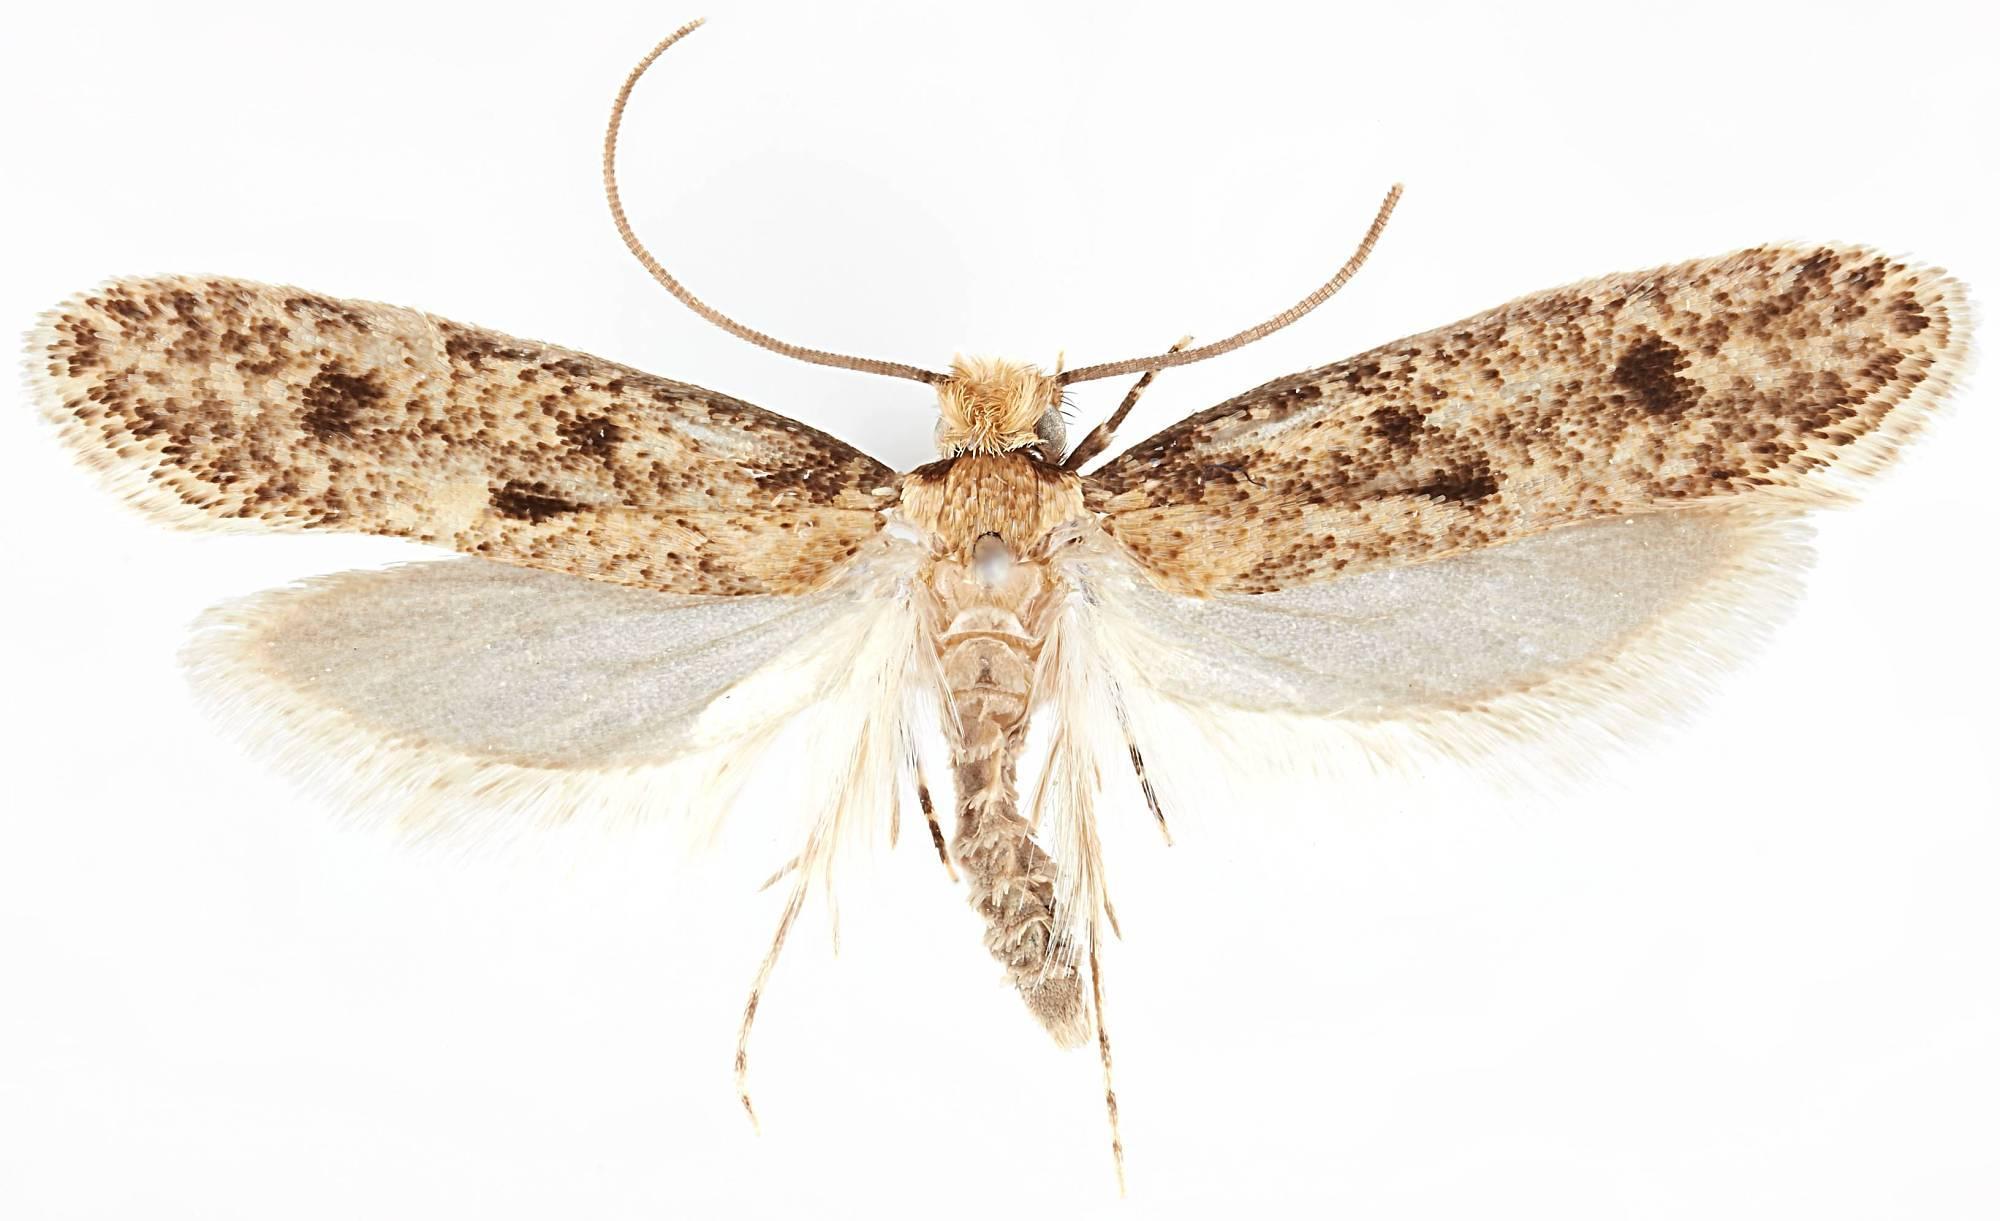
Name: Niditinea sabroskyi
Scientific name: Niditinea sabroskyi Metz & Davis, 2018
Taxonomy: Insecta, Lepidoptera, Tineidae, Tineinae
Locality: [not stated], [Not Stated], New York, United States
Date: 8 Jun 1971